Royal Military College (Malaysia)

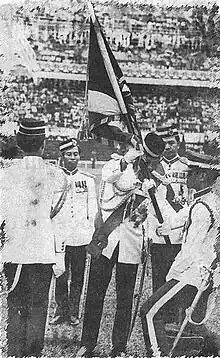
The conferment of the Royal Colours to the college by HM the King of Malaysia, Merdeka Stadium 1981.

On 3 July 1952, Mr. M.E.B. David, the Secretary of Defence, in the Federal Legislative Council Meeting, announced the decision to expand the Malay Regiment Training Depot. The expansion was to result in the formation of The Malay Regiment Training Center, that was to constitute two additional sections: The Pre-Officer Cadet Training Unit (Pre-OCTU) and an inter-racial Boys Company.